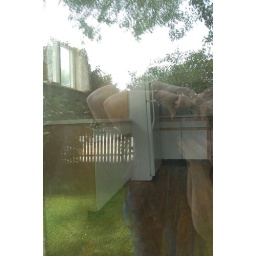
looking in front kitchen windows